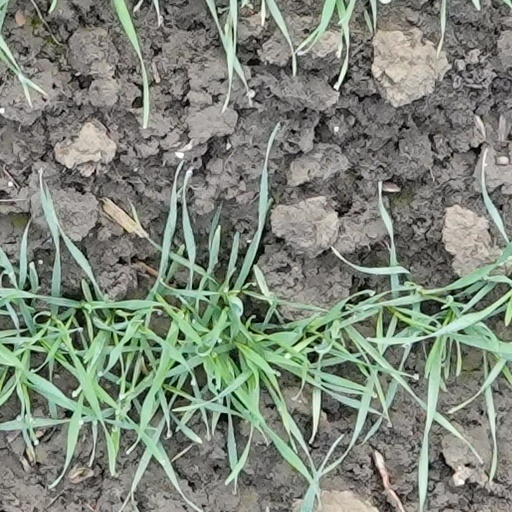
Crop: wheat